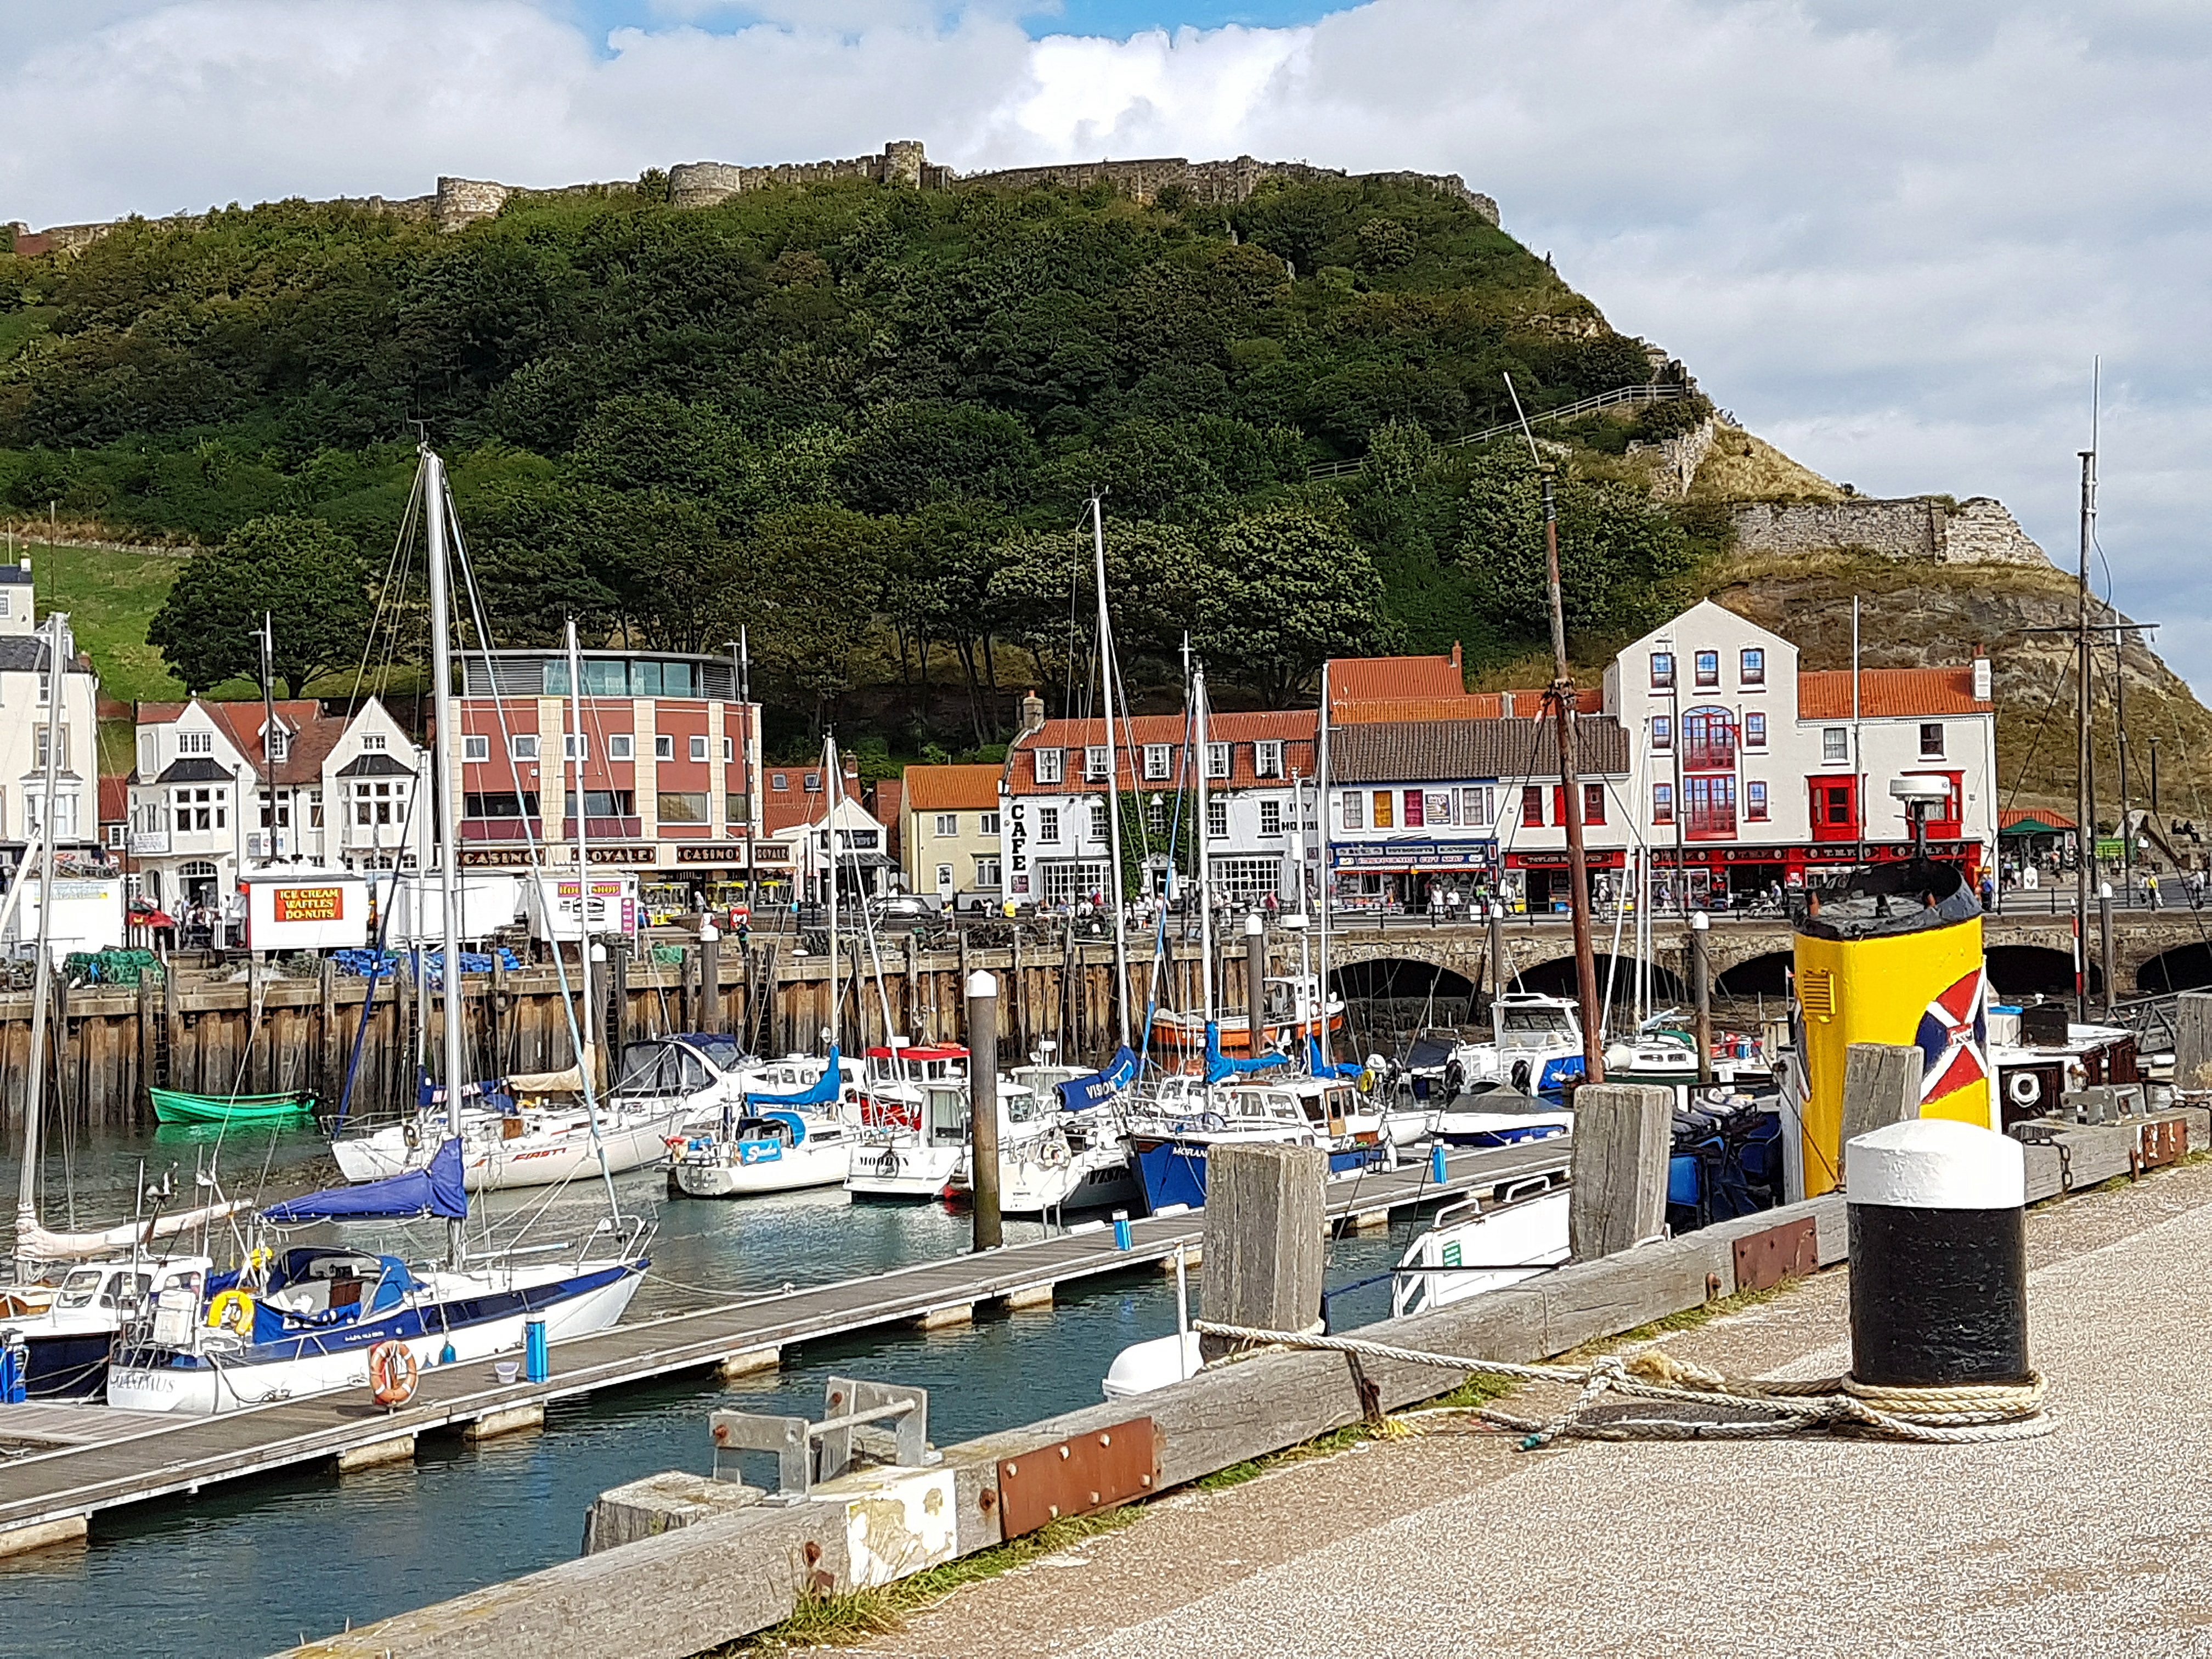
sea, coast, dock, boat, town, canal, vehicle, harbor, harbour, marina, port, waterway, yorkshire, infrastructure, boats, scarborough